Wildcat's Revenge

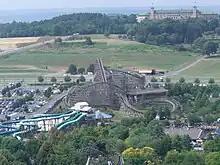
Wildcat from the Kissing Tower

In June 1995, the Hershey Entertainment and Resorts Company announced that it would build "The Wildcat", a wooden roller coaster at Hersheypark in Hershey, Pennsylvania, over the following year. The ride would be named after The Wild Cat, Hersheypark's first roller coaster, which operated from 1923 to 1945. The coaster was intended as the main attraction in Midway America, an area in Hersheypark themed to classic American attractions; construction of the themed area had begun the prior month. Wildcat was the first coaster constructed by Pennsylvania firm Great Coasters International (GCI). The plot on which the ride was built had previously been used for parking.